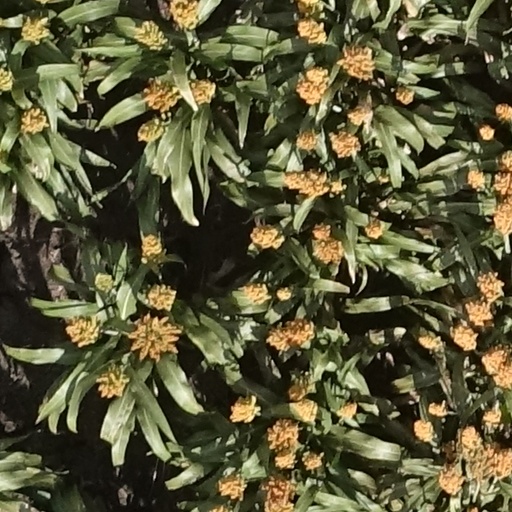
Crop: sorghum